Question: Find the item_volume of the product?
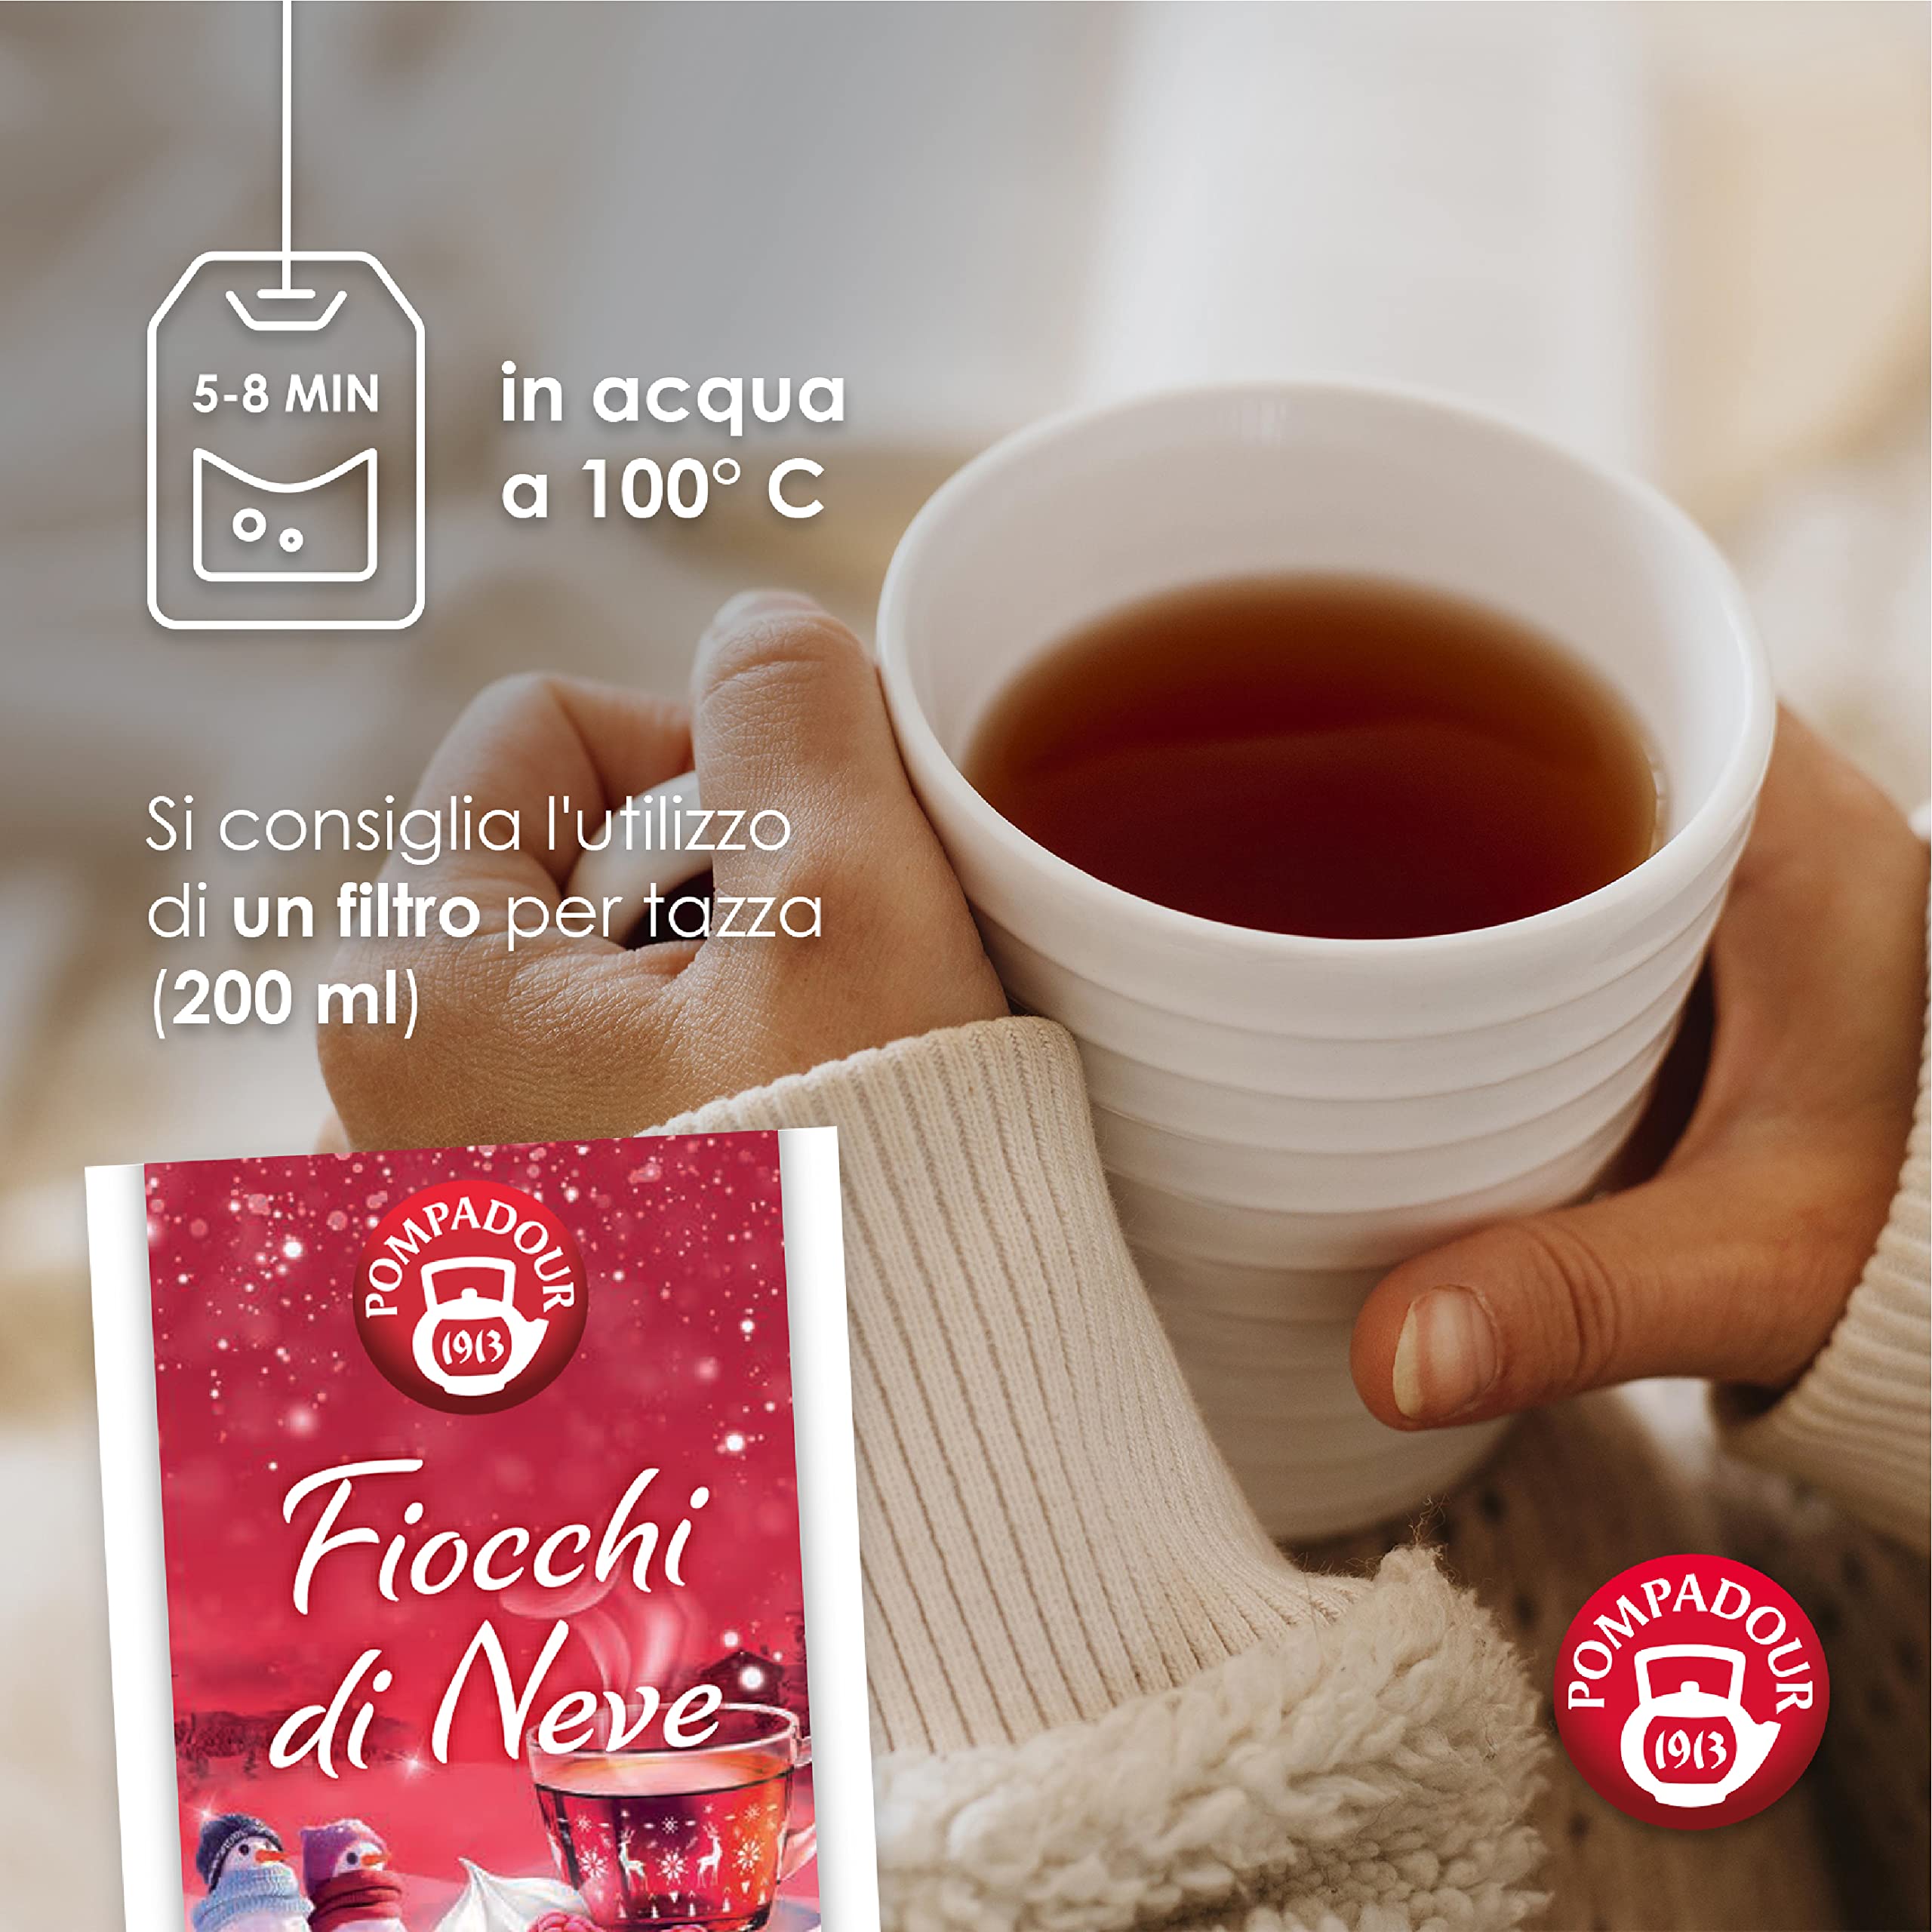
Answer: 200.0 millilitre